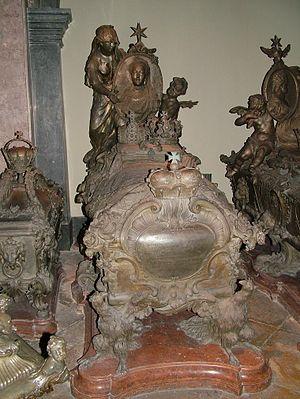
Autriche, Vienne, Église des Capucins, Crypte des Capucins